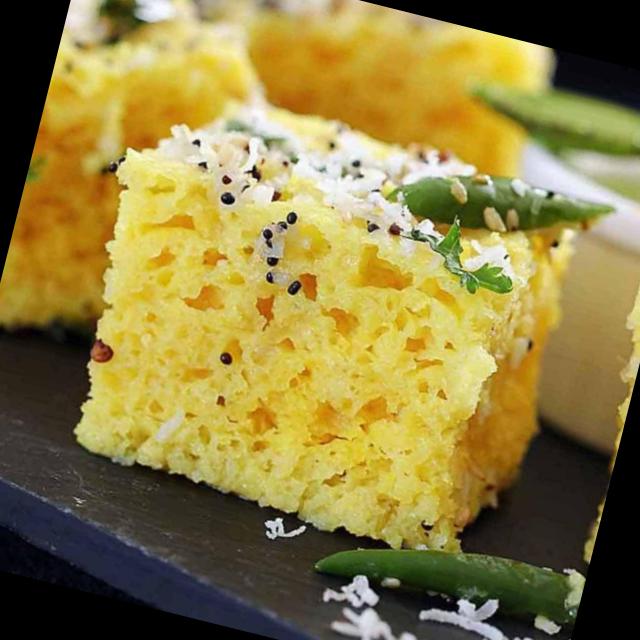
Dish: dhokla